Lou Kenedy

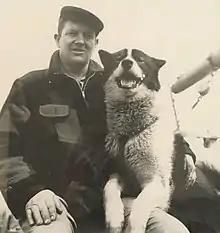
Capt. Lou aboard the schooner VEMA with his dog Gotlik

Kenedy was born July 16, 1910, in Stamford, Connecticut. His parents were well off.